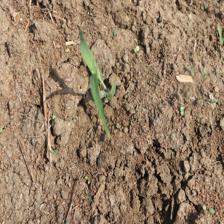
Label: Sorghum